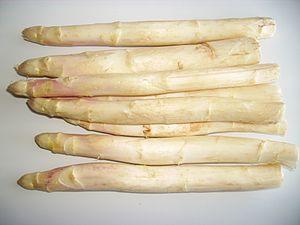
Asperge Español: Asparagus Svenska: Vit sparris